Fabric New Synagogue

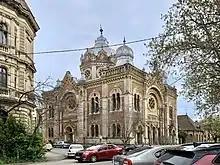
The former synagogue façade in 2023

The Fabric Synagogue, also called the New Synagogue, is a former Neolog Jewish congregation and synagogue, located at 2 Ion Luca Caragiale Street, in the Fabric district of Timișoara, Romania. Designed by Lipót Baumhorn in an eclectic mixture of Moorish Revival, Gothic Revival and Renaissance Revival stylistic elements, the synagogue was completed in 1899.